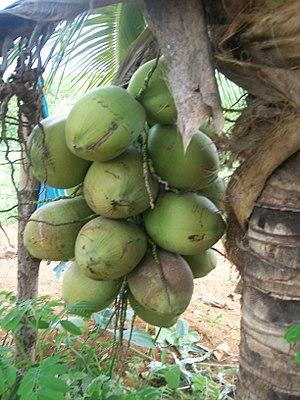
L'État de Bahia est un État fédéré du Brésil, situé dans le sud de la région du Nordeste, sur la côte Atlantique. Sa capitale est Salvador. Son fuseau horaire est UTC-3, et c'est l'un des États brésiliens qui n'appliquent plus le passage à l'heure d'été. L'État abrite 7% de la population brésilienne et ne produit que 4,2% du PIB du pays.